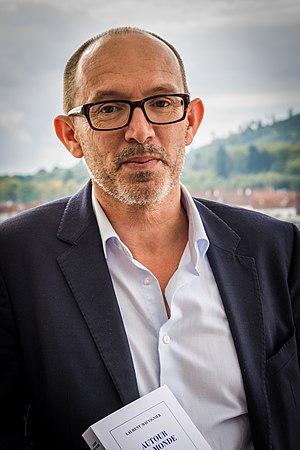
Laurent Mauvignier, lauréat du Prix Amerigo-Vespucci 2014, lors du Festival international de géographie à Saint-Dié-des-Vosges en octobre 2014.
Le prix du Livre Inter est un prix littéraire créé en 1975 par Paul-Louis Mignon. Il est attribué en mai ou juin par un jury de 24 auditeurs de France Inter sous la présidence d'un écrivain de renom et l'organisation de la critique littéraire de la station Eva Bettan, d'après une sélection opérée par des critiques littéraires.
Laurent Mauvignier, né à Tours en 1967, est un écrivain français.
Le prix Amerigo-Vespucci est un prix littéraire français créé en 1990, lors du premier Festival international de géographie de Saint-Dié-des-Vosges. Il récompense des ouvrages portant sur le thème de l'aventure et du voyage et fait référence au navigateur italien Amerigo Vespucci.